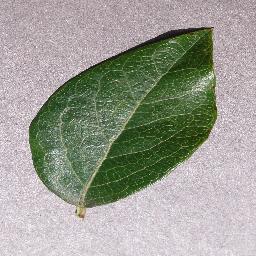
Label: Blueberry___healthy